Thylacine

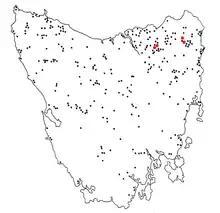
Map showing the location of reported sightings between 1936 and 1980 in Tasmania. Black = 1 reported sighting, red = 5 reported sightings.

Work in 2012 examined the relationship of the genetic diversity of the thylacines before their extinction. The results indicated that the last of the thylacines in Tasmania had limited genetic diversity due to their complete geographic isolation from mainland Australia. Further investigations in 2017 showed evidence that this decline in genetic diversity started long before the arrival of humans in Australia, possibly starting as early as 70–120 thousand years ago.